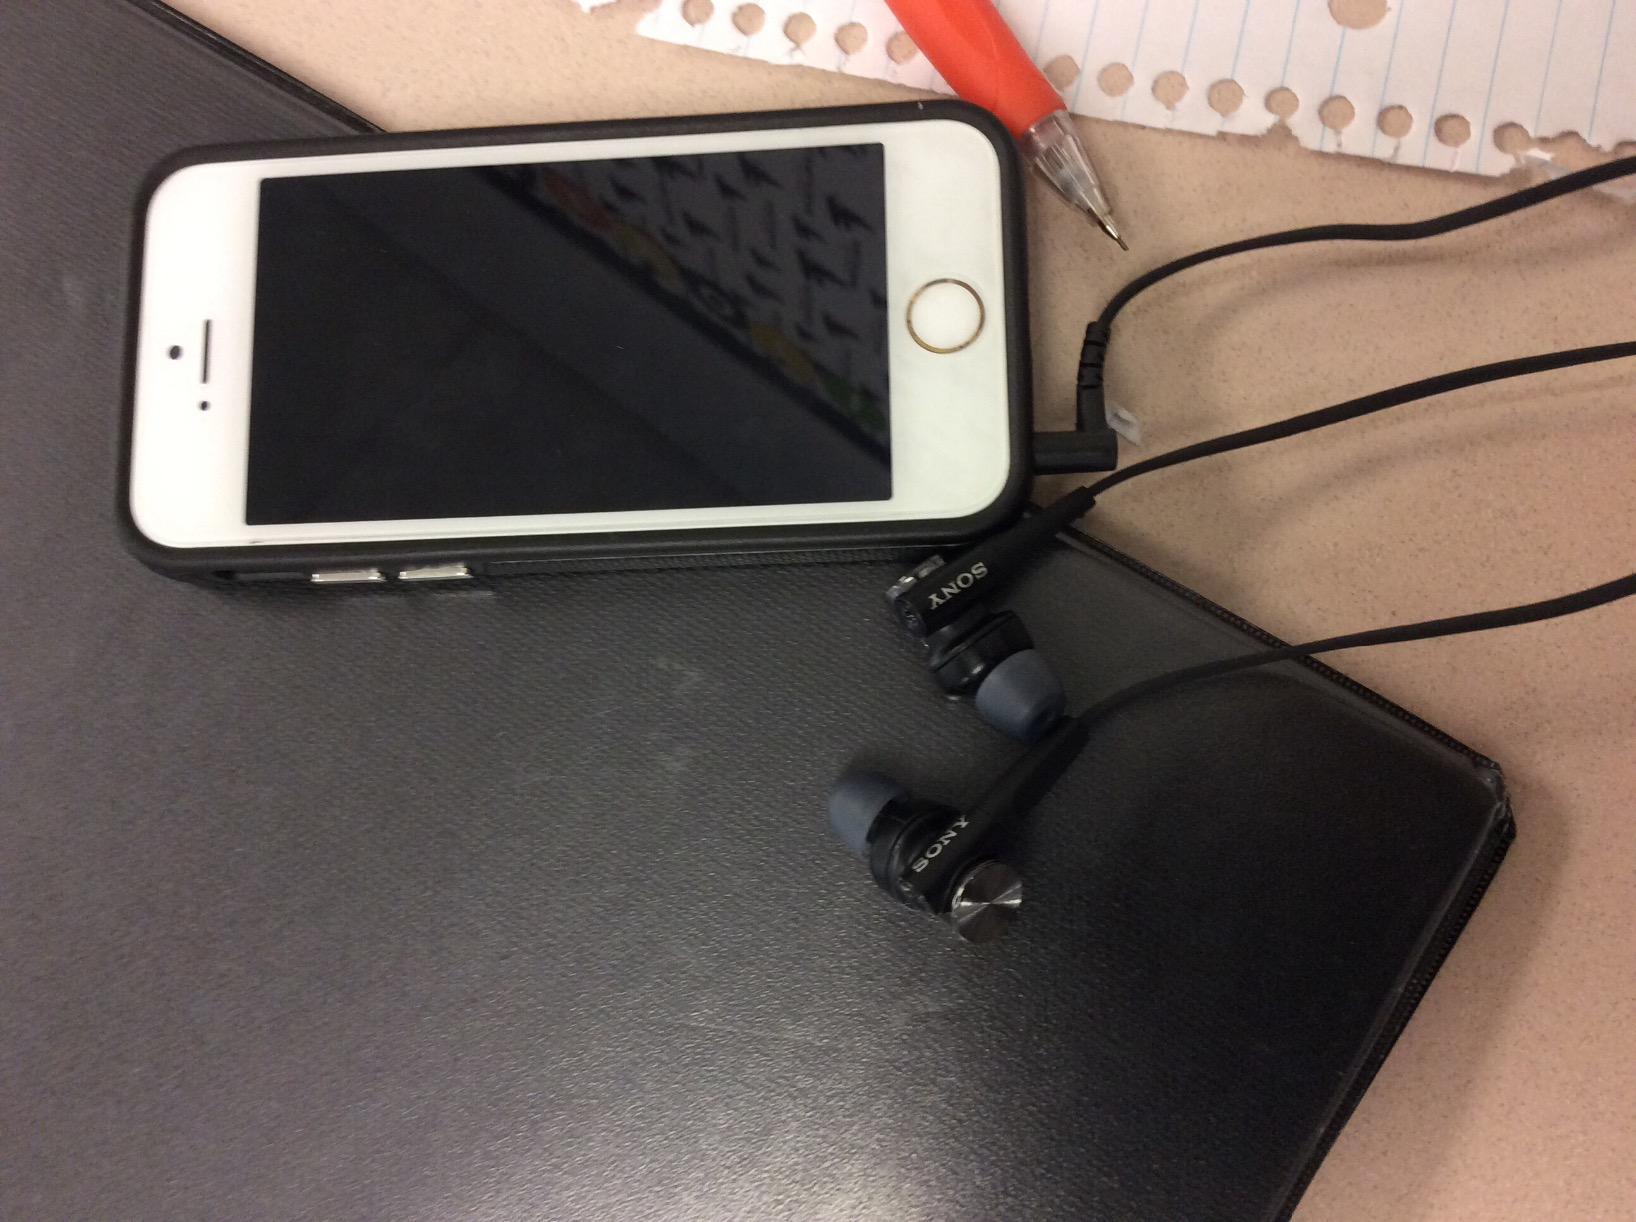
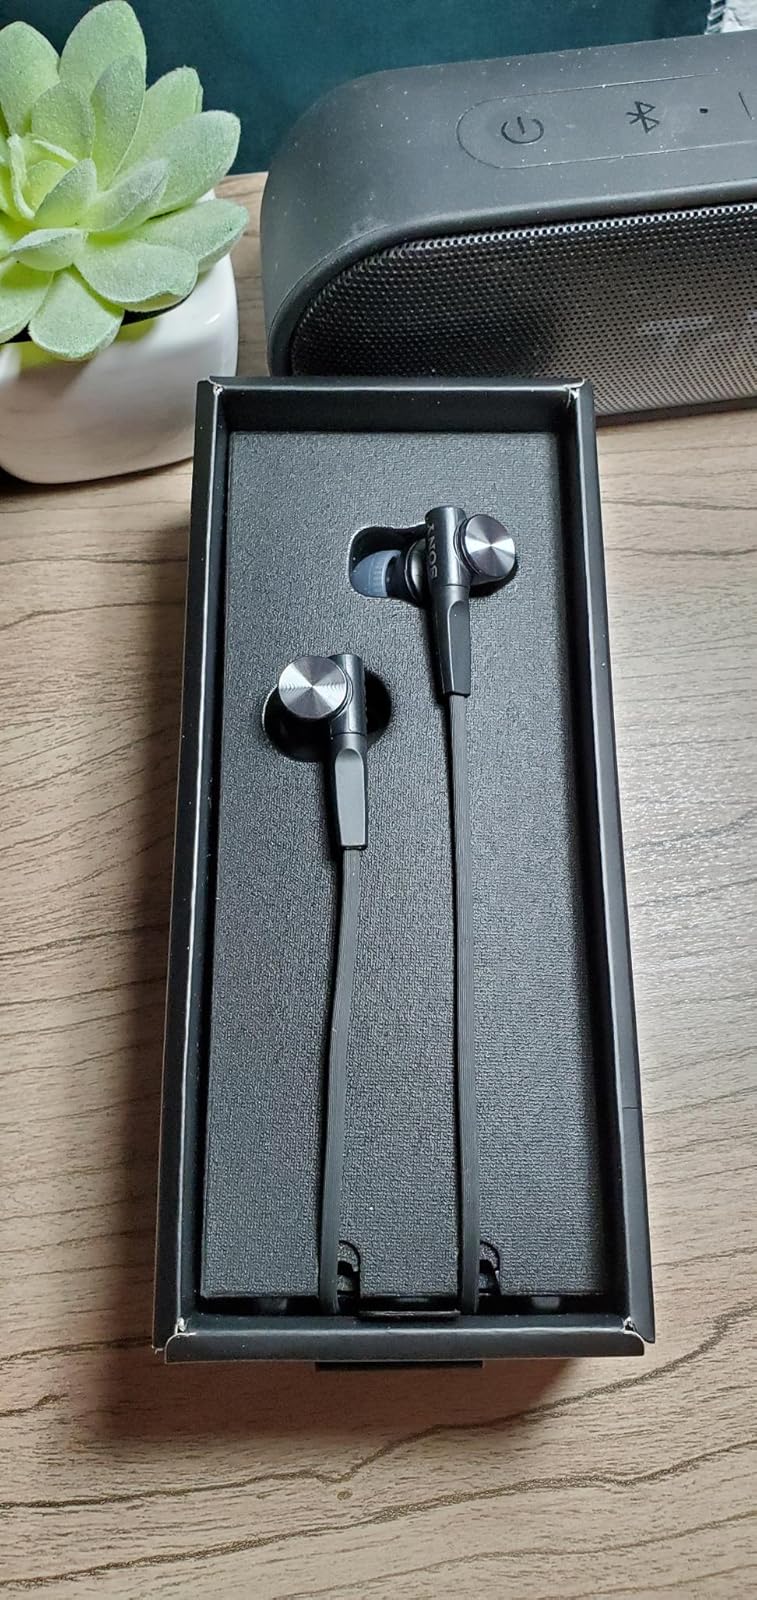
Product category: headphones
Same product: yes